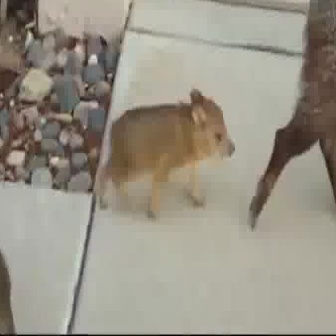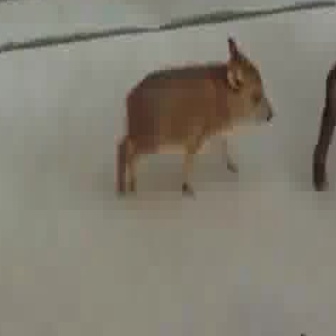
  Please identify the target specified by the bounding box [95,83,235,223] in the first image and locate it in the second image. Return the coordinates in [x_min,y_min,x_max,y_max] format.
Answer: [112,36,272,195]